Hating Alison Ashley (film)

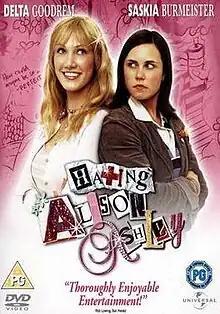
DVD cover for "Hating Alison Ashley"

Hating Alison Ashley is a 2005 Australian comedy film based on the 1984 novel "Hating Alison Ashley". Produced by Elizabeth Howatt-Jackman and directed by Geoff Bennett, the film stars Saskia Burmeister as Erica "Yuk" Yurken, an adolescent brunette who fantasises about a better life and acting stardom; and Delta Goodrem as her intelligent, school rival Alison Ashley. Erica at first is desperate to be Alison's friend but soon changes her mind due to her jealousy, where she belligerently sees Alison as her rival.